South Mountain Concert Hall

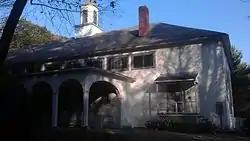

South Mountain Concert Hall is a historic performance hall on New South Mountain Road in Pittsfield, Massachusetts. Founded in 1918 by Chicago native Elizabeth Sprague Coolidge, it has been home to a classical music summer performance series since then, featuring name performers including Leonard Bernstein, Rudolf Serkin, and major chamber music ensembles. The hall was listed on the National Register of Historic Places in 1973, and the extensive estate grounds are open to the public as a nature preserve.